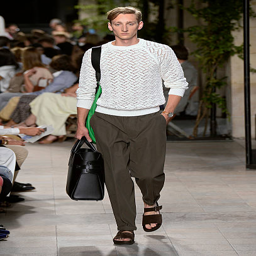
a model walks the runway at the fashion show during paris menswear fashion week .